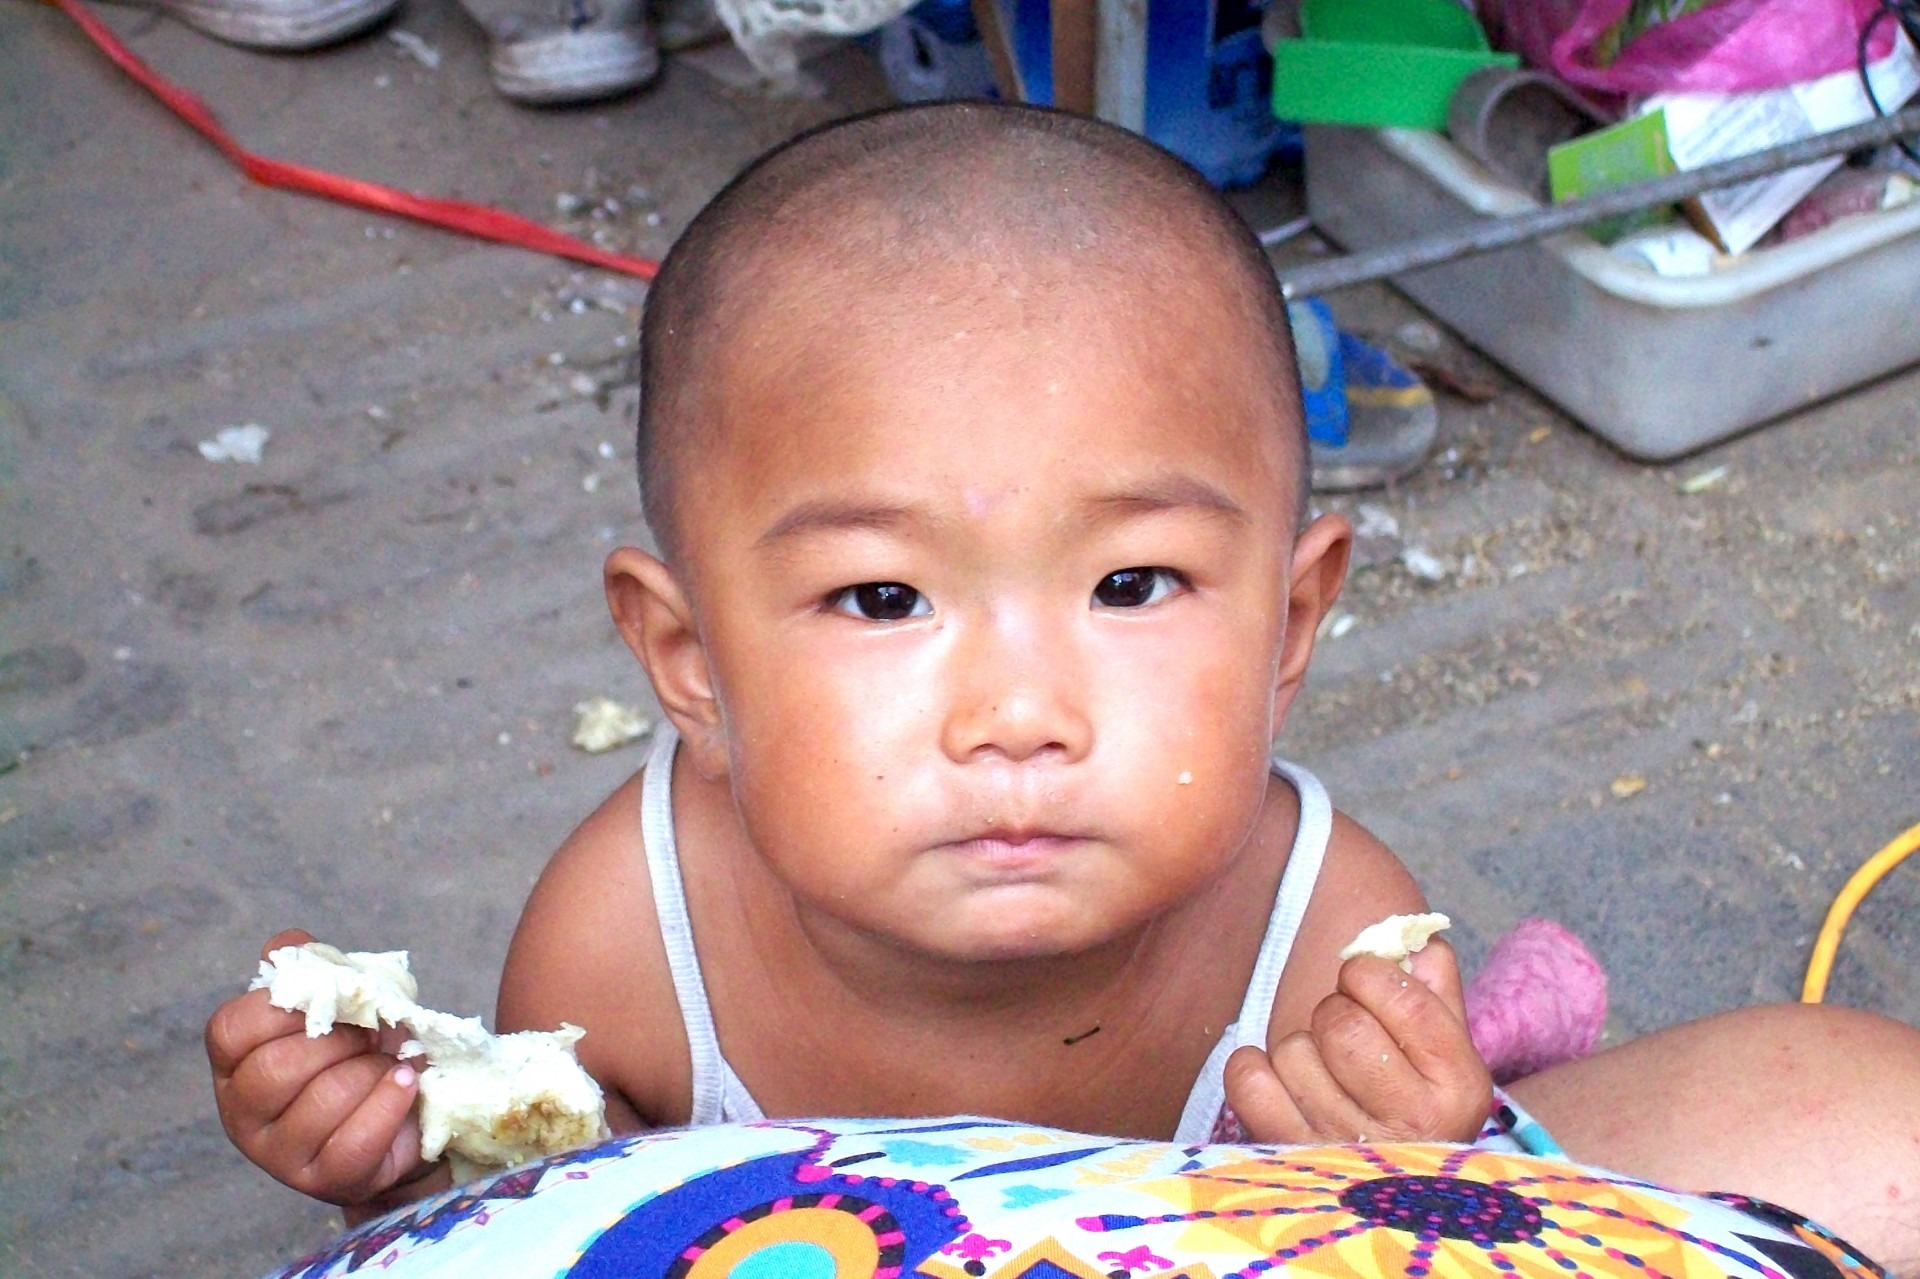
person, people, girl, play, kid, chinese, child, baby, face, children, infant, toddler, day